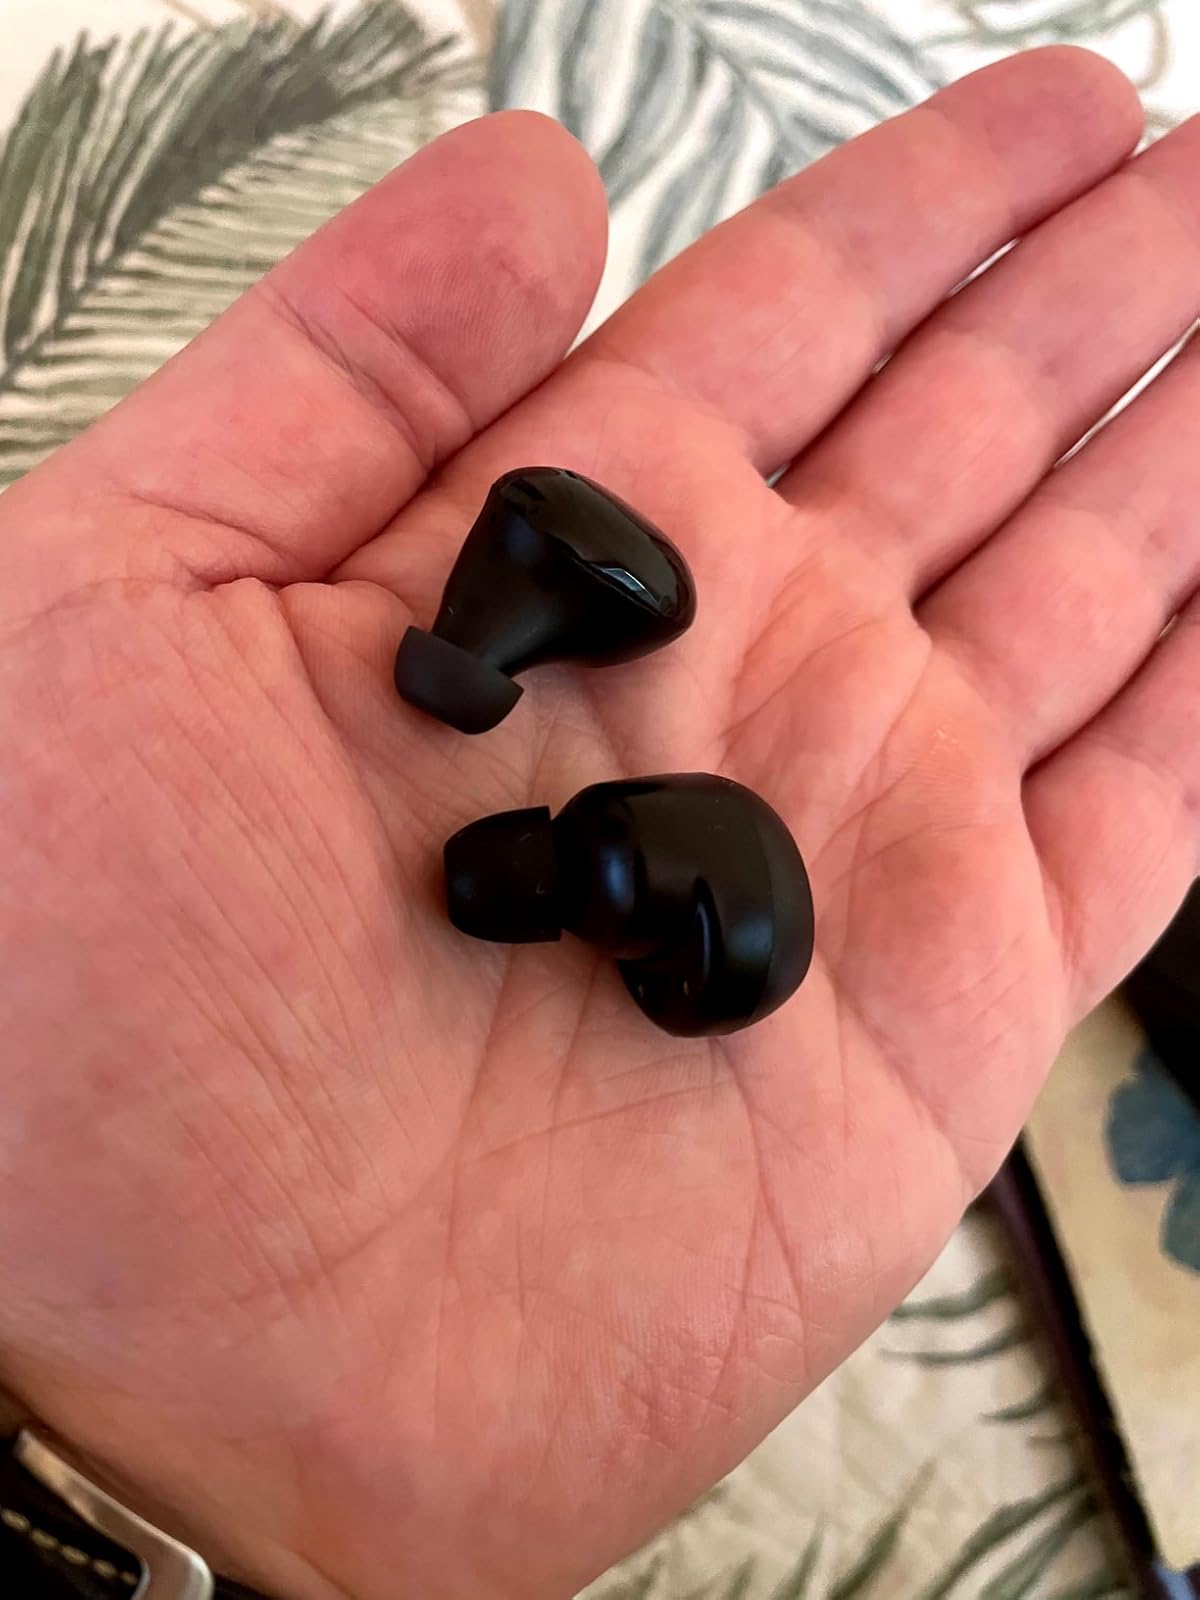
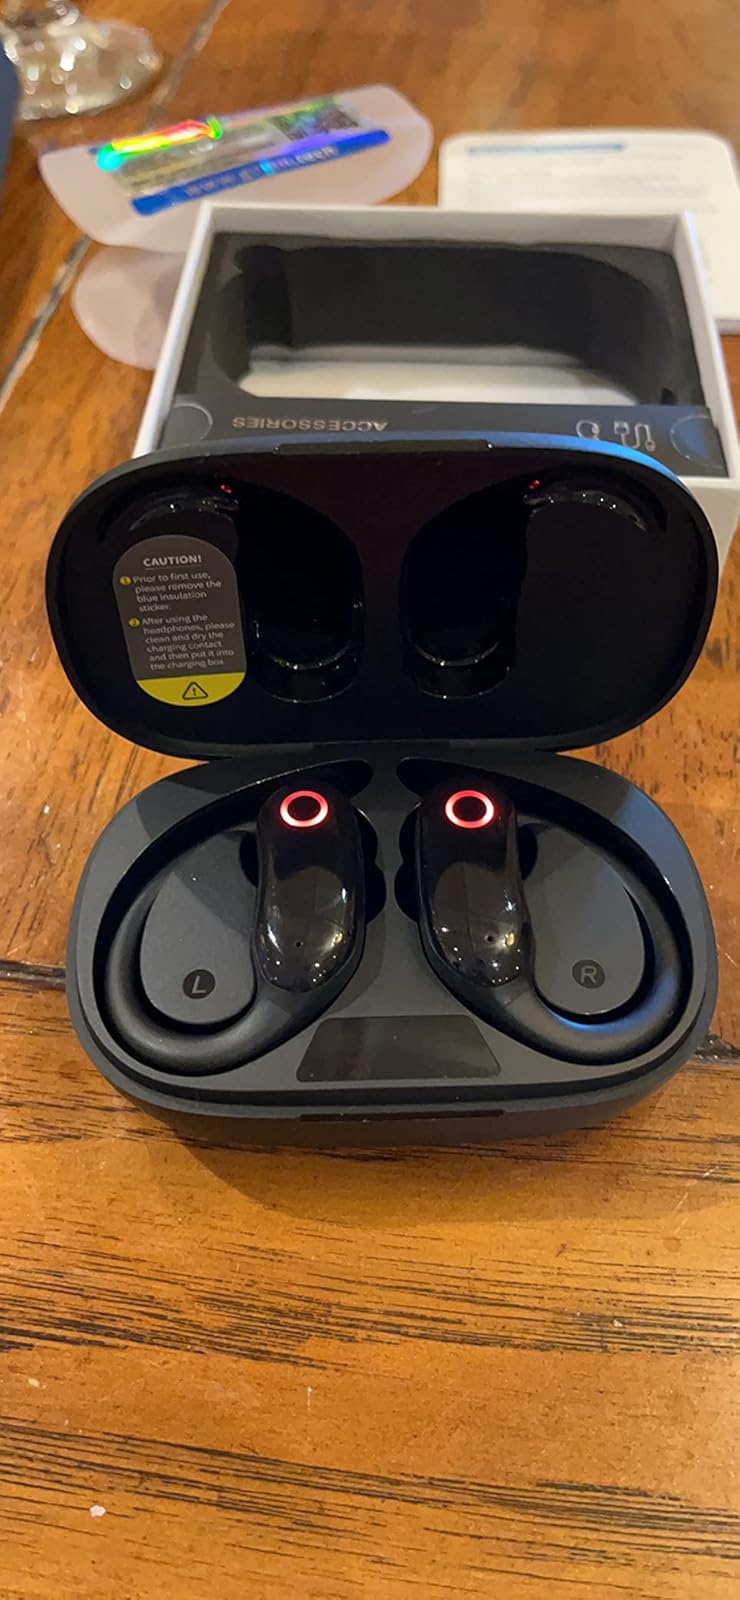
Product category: earbuds
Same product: no